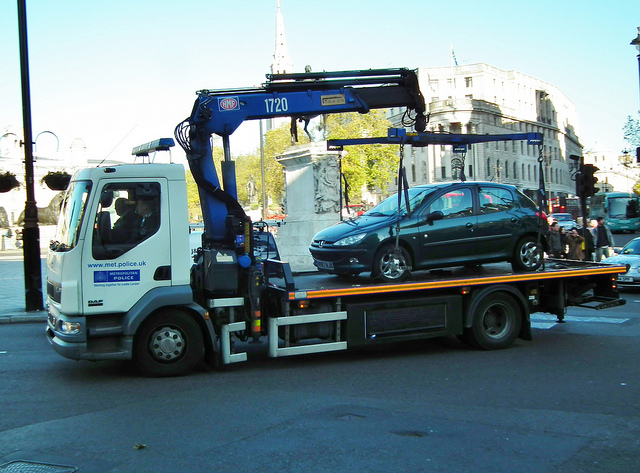
A street scene with a tow truck and a car on the back.

A car is being transported by a tow truck.

A  crane lifting a car on the trolley of a truck.

A white truck pulling a black car in street.

A white tow truck has a green car on the back.